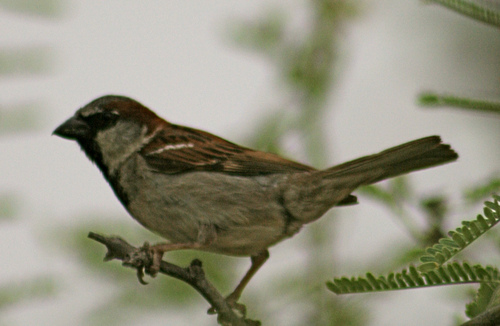
this bird has brown feathers on the top of its head and on its wings, with black feathers around its eyes and throat, and is otherwise gray along the belly.
this is a grey bird with a brown wing and a brown head.
this bird has a brown back,black bill and grey belly
this is a small bird, gray side and belly, white wing bars, with a black throat.
black and brown wings and head, with grey belly, and black breast and bill.
this small bird has gray belly, abdomen and sides and brown crown, nape, wings and tail.
the bird has brown feathers and a white belly.
a dull looking bird with a dark shade of brown on top of its body and a lighter shade on the bottom.
this bird has a light brown belly and a black splotch under its eyes.
this particular bird has a belly that is brown and white
Species: Black Throated Sparrow